Ramapo College

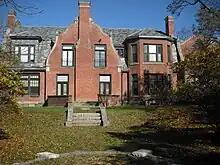
The administration building at Ramapo College, built in 1889, was formerly Birch Mansion

Ramapo College was established in 1968 as a state-supported, co-educational, four-year College for liberal arts, sciences, and professional studies. Ramapo received accreditation from the Middle States Association of Colleges and Schools in 1975. Individual programs also received accreditation. The Social Work Program is accredited by the Council on Social Work Education, the Chemistry Program is approved by the American Chemical Society (ACS), the Nursing Program is accredited by the National League for Nursing Accrediting Commission (NLNAC) and the New Jersey Board of Nursing, the Teacher Certification program is approved by the Teacher Education Accreditation Council (TEAC) and the State of New Jersey, and the Anisfield School of Business is accredited by the Association to Advance Collegiate Schools of Business (AACSB).